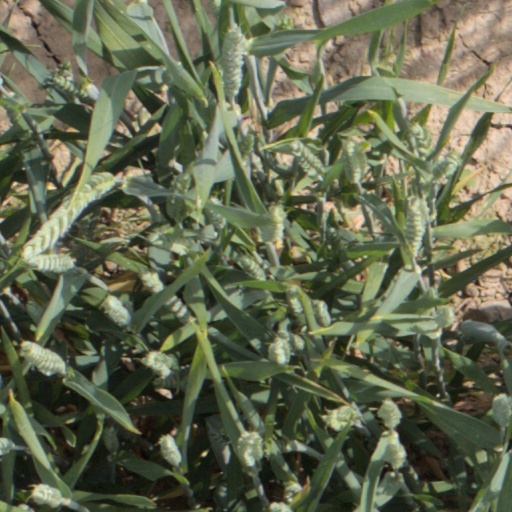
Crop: wheat